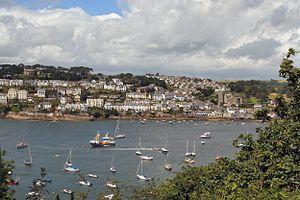
Arthur Quiller-Couch, né le 21 novembre 1863 à Bodmin, Cornouailles et mort le 12 mai 1944 à Fowey, est un professeur de littérature, romancier, poète, anthologiste, et critique littéraire britannique qui a signé ses œuvres « Q ».